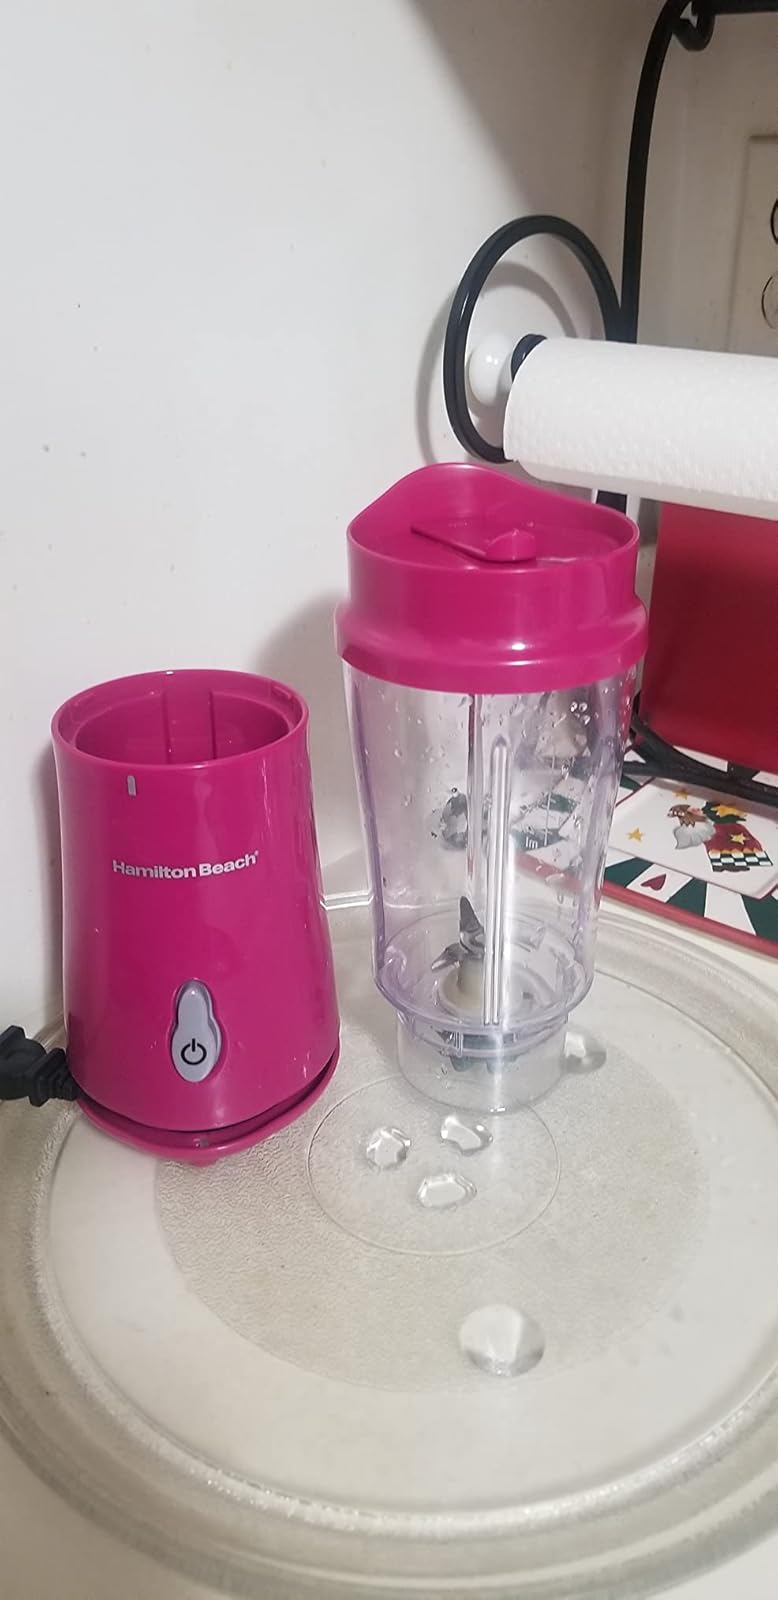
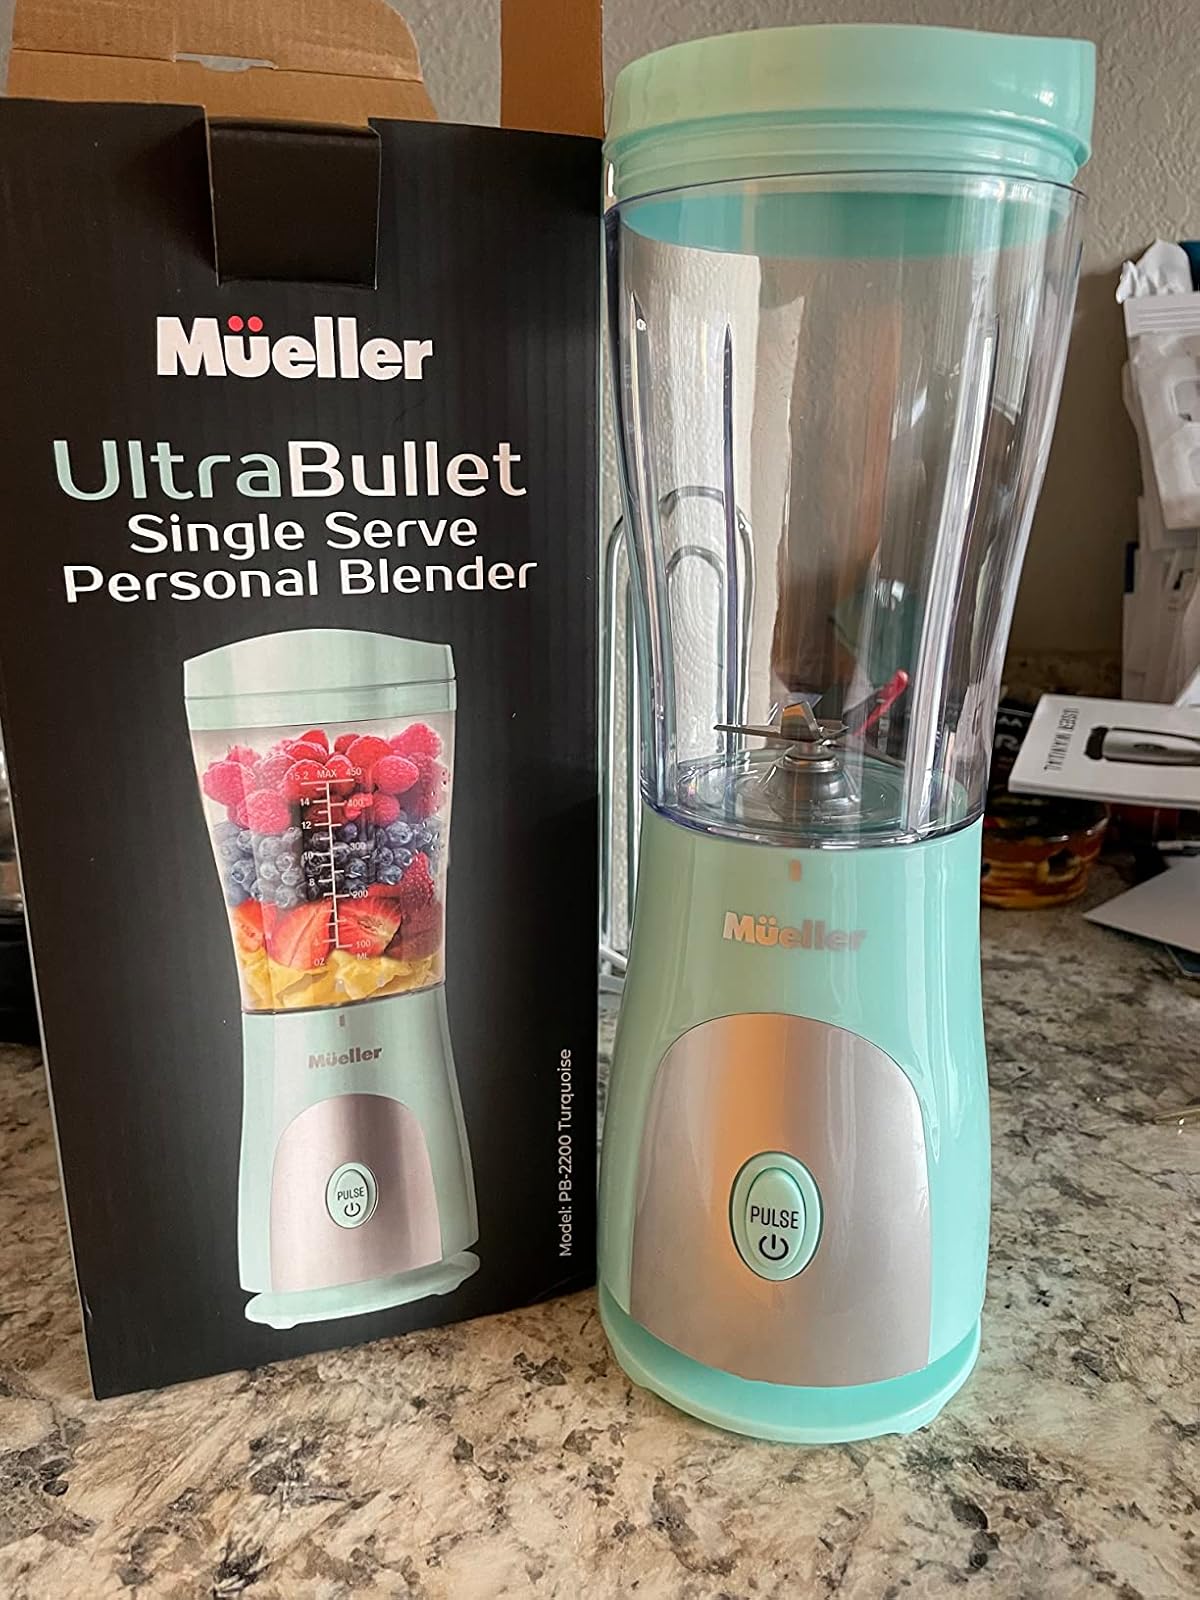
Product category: items_blender
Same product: no